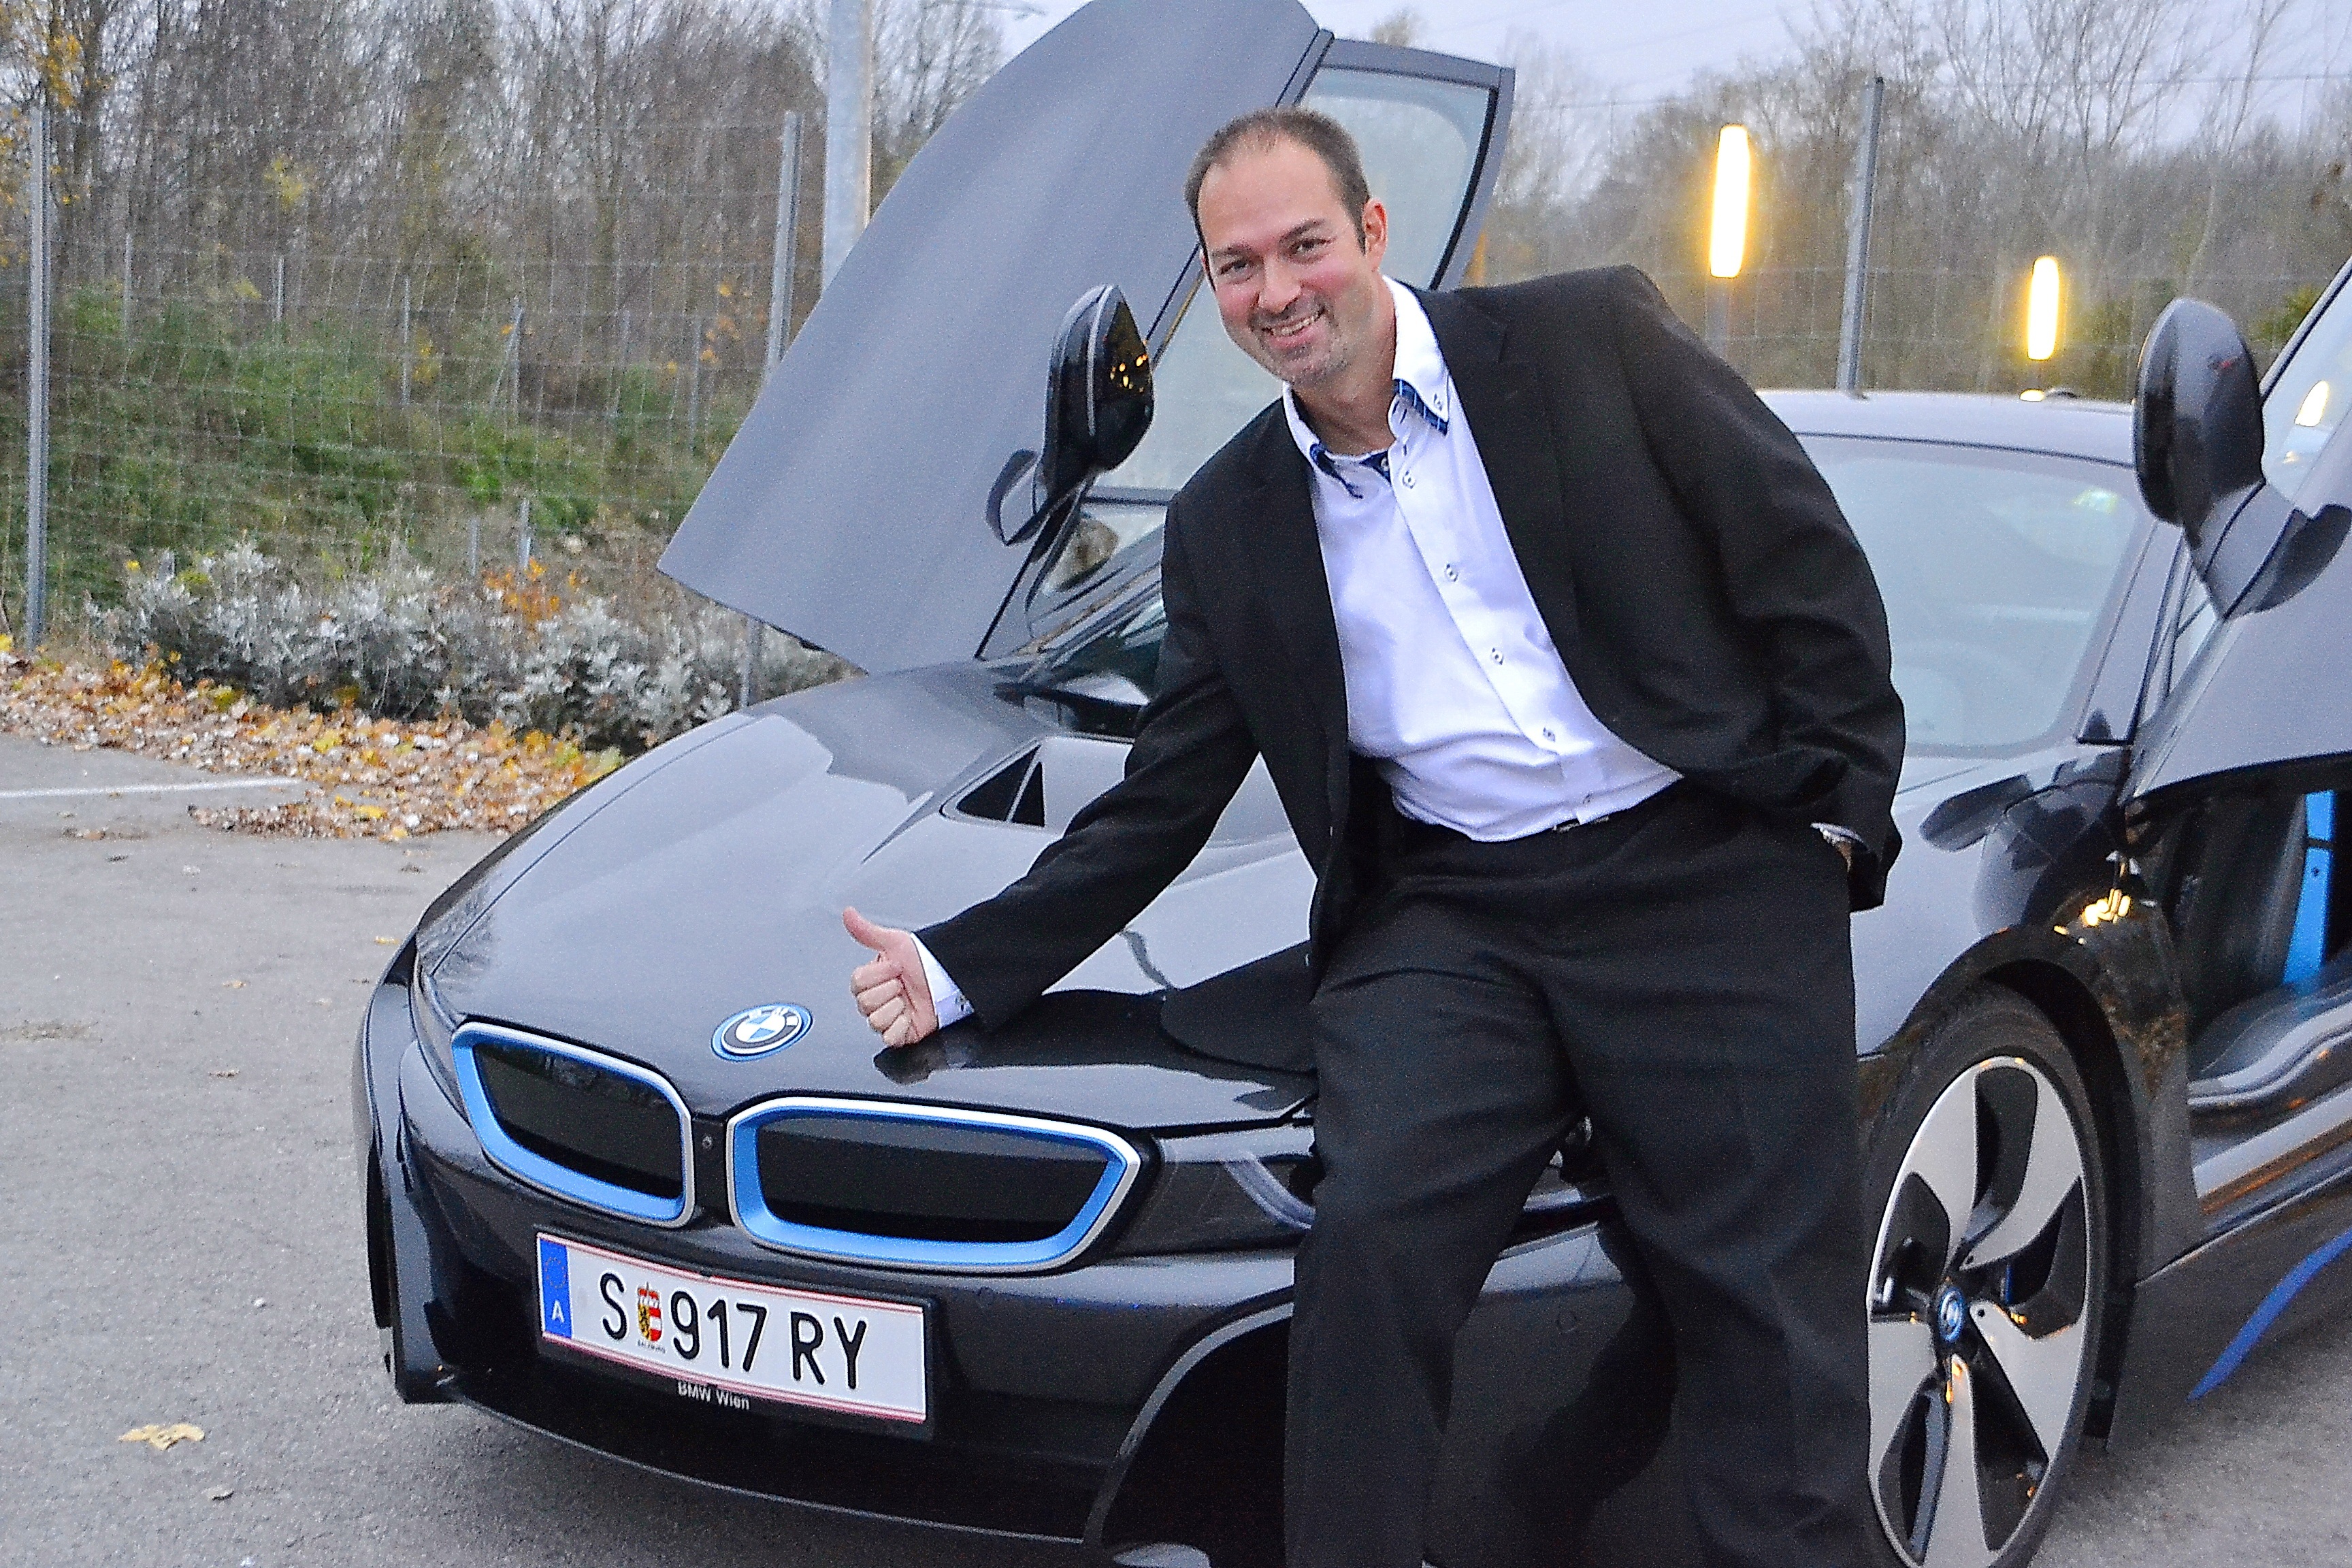
car, wheel, driving, vehicle, auto, sports car, supercar, luxury, bmw, land vehicle, automobile make, automotive exterior, automotive design, luxury vehicle, sports sedan